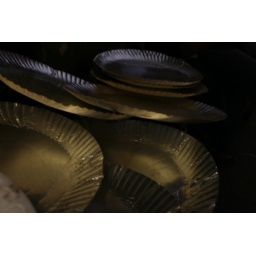
silver paper plates thrown in a dustbin..